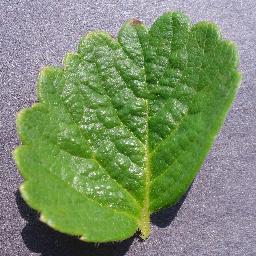
Label: Strawberry___healthy